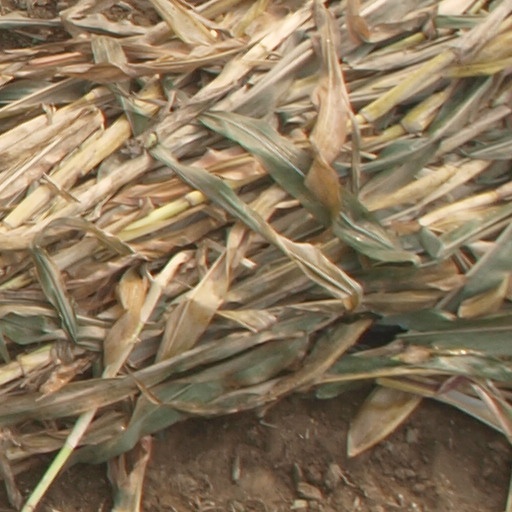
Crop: maize; corn